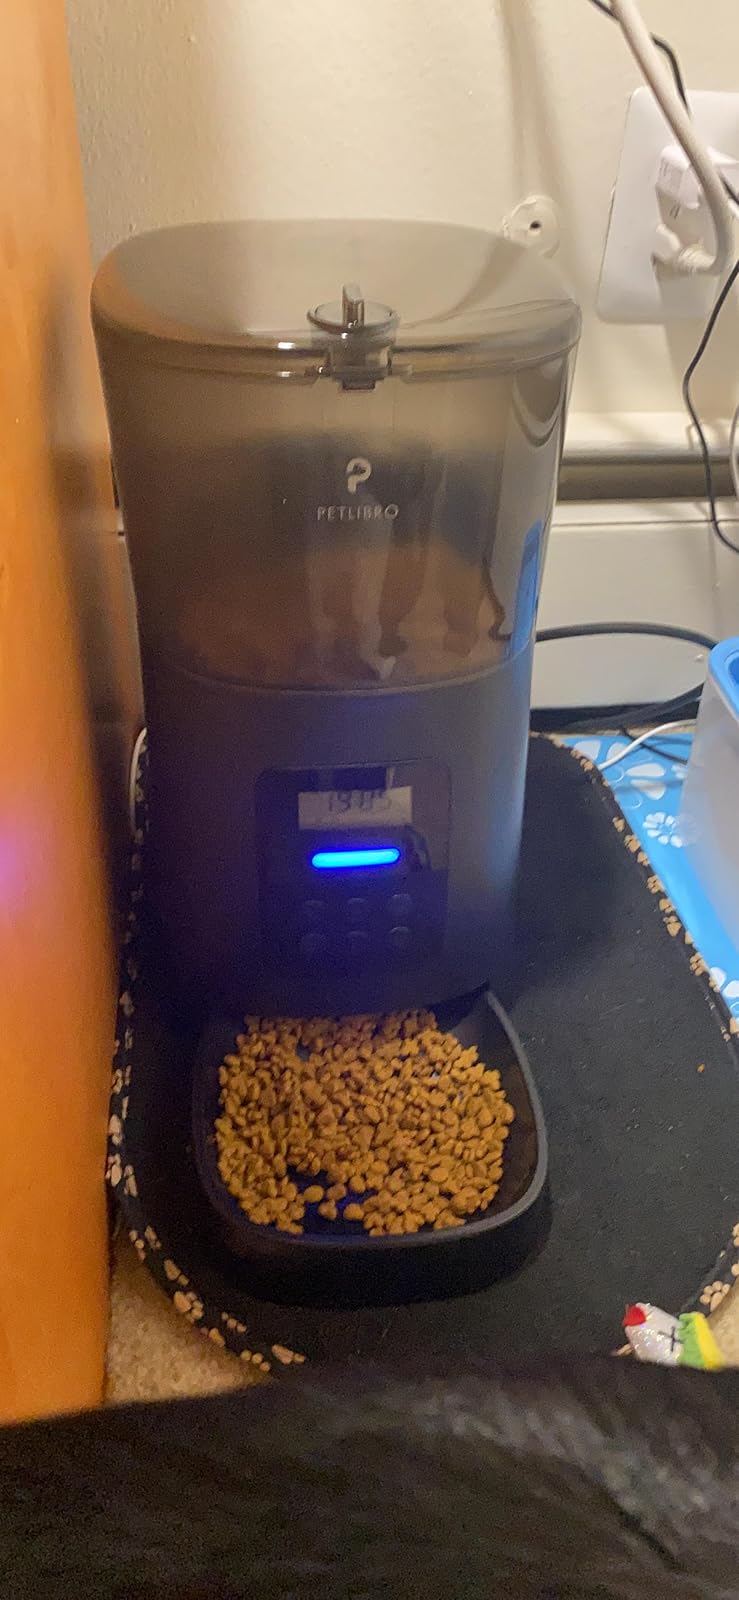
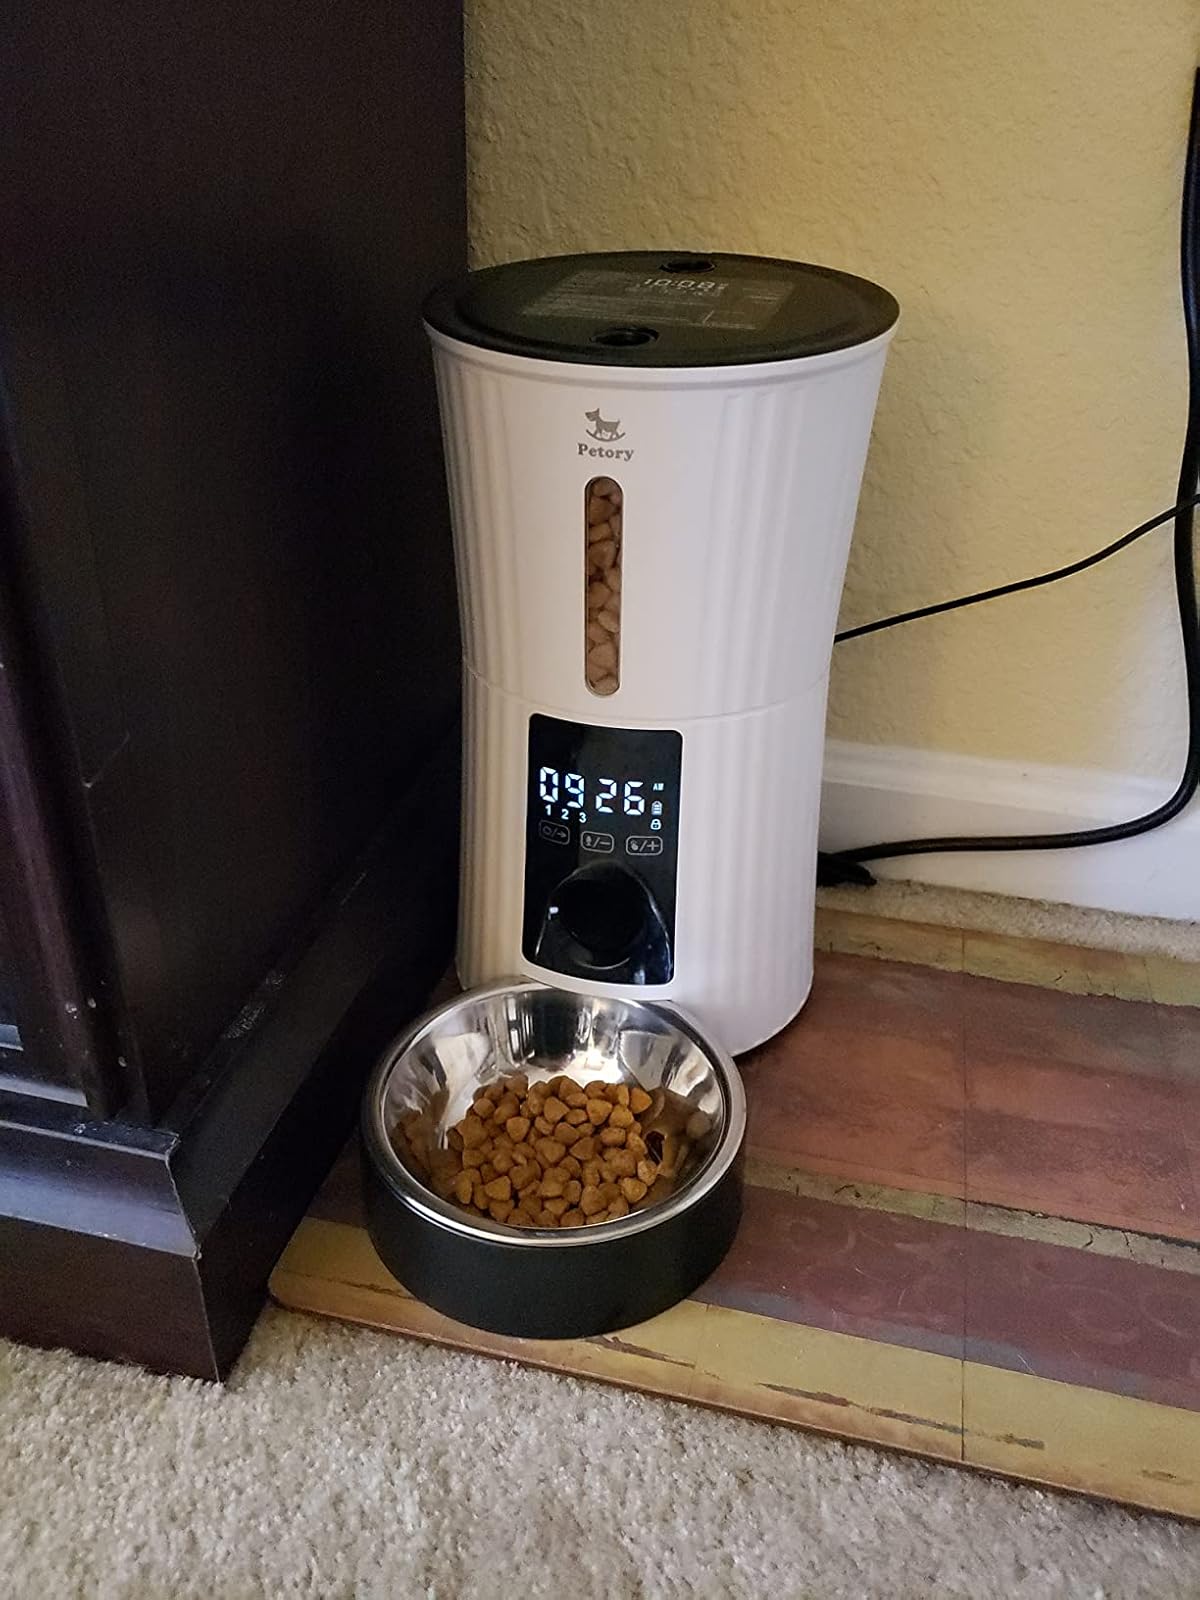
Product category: items_feeder
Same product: no